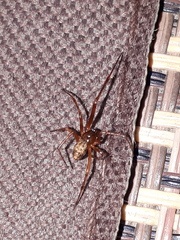
Species: Parasteatoda_tepidariorum